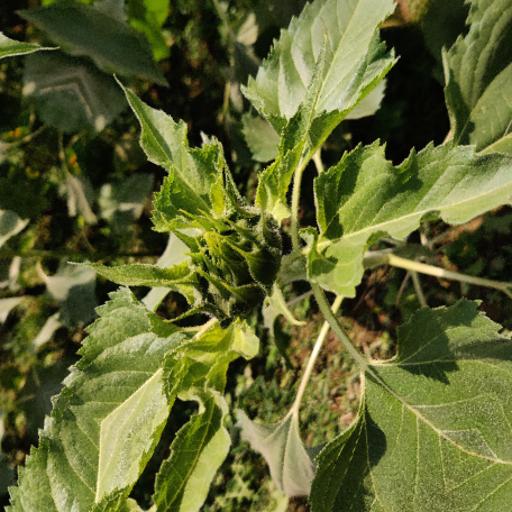
Label: Fresh_leaf